G.Nius

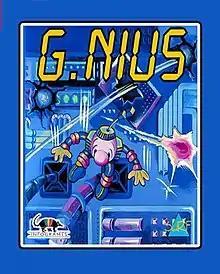

G.Nius is a 1988 French action video game developed by Lankhor for Amiga and Atari ST.